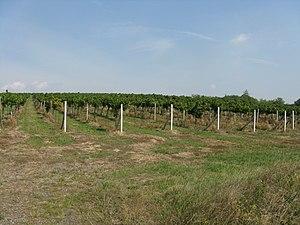
La viticulture en Slovaquie commence au Iᵉʳ millénaire av. J.-C.. La seconde moitié du Moyen Âge peut être considérée comme une période particulièrement bénéfique pour le développement de la viticulture, le seul événement désastreux pour la région ayant été l'invasion des Tatars au XIIᵉ siècle.
Longtemps, la viticulture fut une spécialité de quelques pays — dont la Grèce, l'Italie, la France, l'Allemagne, l'Espagne et le Portugal — mais aujourd'hui, une cinquantaine de pays peuvent disputer à l'Europe le privilège de planter des vignes et de récolter du vin. La tradition biblique selon laquelle la divinité aurait accordé à Noé échoué sur le mont Ararat le privilège de planter la vigne recouvre une réalité historique puisque les premières vignes cultivées pendant l'Antiquité l'ont été dans le Croissant fertile. Toutefois, les recherches scientifiques ont prouvé que les premières vinifications se sont faites dans l'actuelle Géorgie il y a près de 8'000 ans.